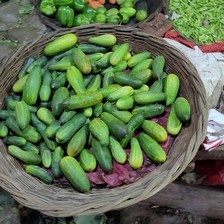
Label: cucumber